Marina del Rey, California

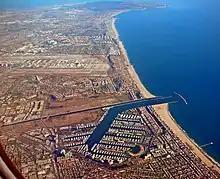
Aerial view of Marina del Rey, with Los Angeles International Airport and Palos Verdes Peninsula in the background

Marina del Rey (Spanish for "Docks of the King") is an unincorporated seaside community in Los Angeles County, California, United States. The marina, which includes residental, light commerical, and office facilities, is a major boating and water recreation destination of the Greater Los Angeles area. It is North America's largest man-made small-craft harbor with slips for approximately 5,000 boats. The area is a popular tourism destination for both land and water activities such as paddle board and kayak rentals, dining cruises, and yacht charters. Land activities include bicycling on several bicycle paths, walking paths along the waterfront, and birdwatching (birding). Wildlife watching opportunities include California sea lions and harbor seals. Dolphins and whales occasionally visit the deeper waters of the harbor. This Westside locale is approximately south of Santa Monica, north of Los Angeles International Airport, and west-southwest of downtown Los Angeles. It is surrounded by the City of Los Angeles